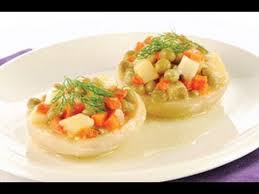
Yemek: enginar